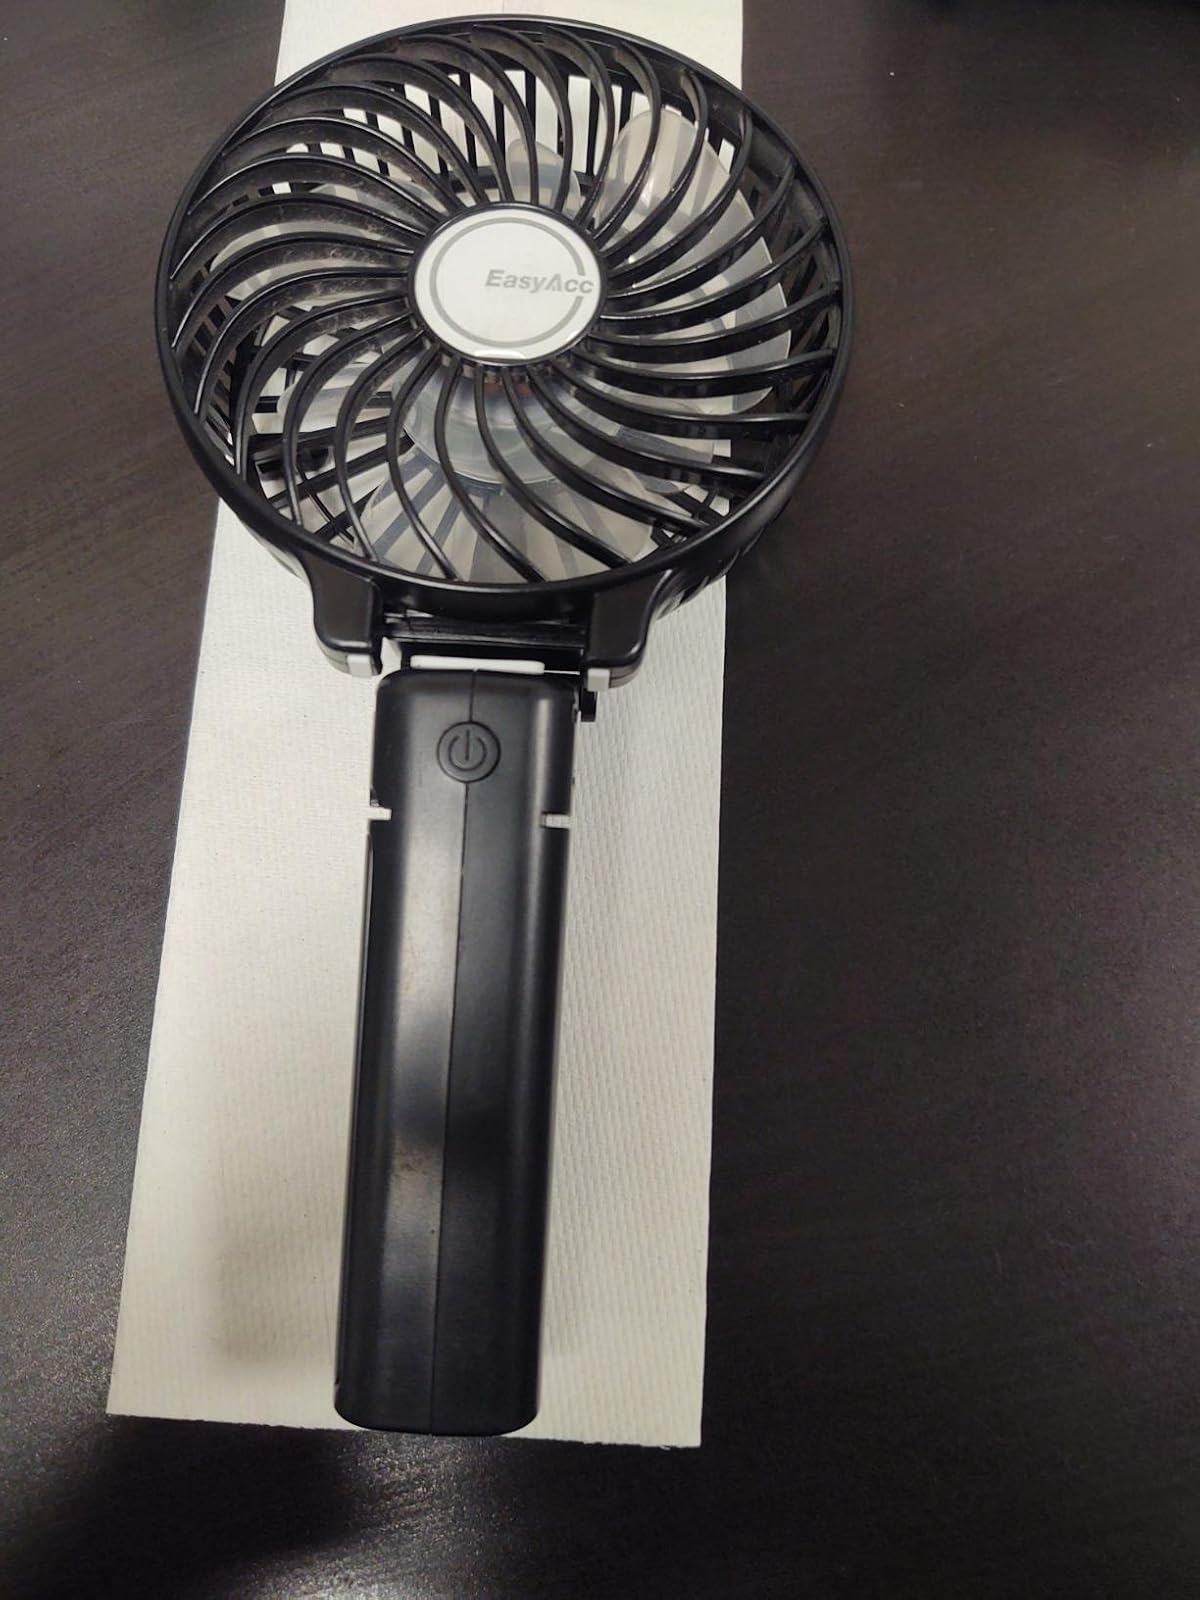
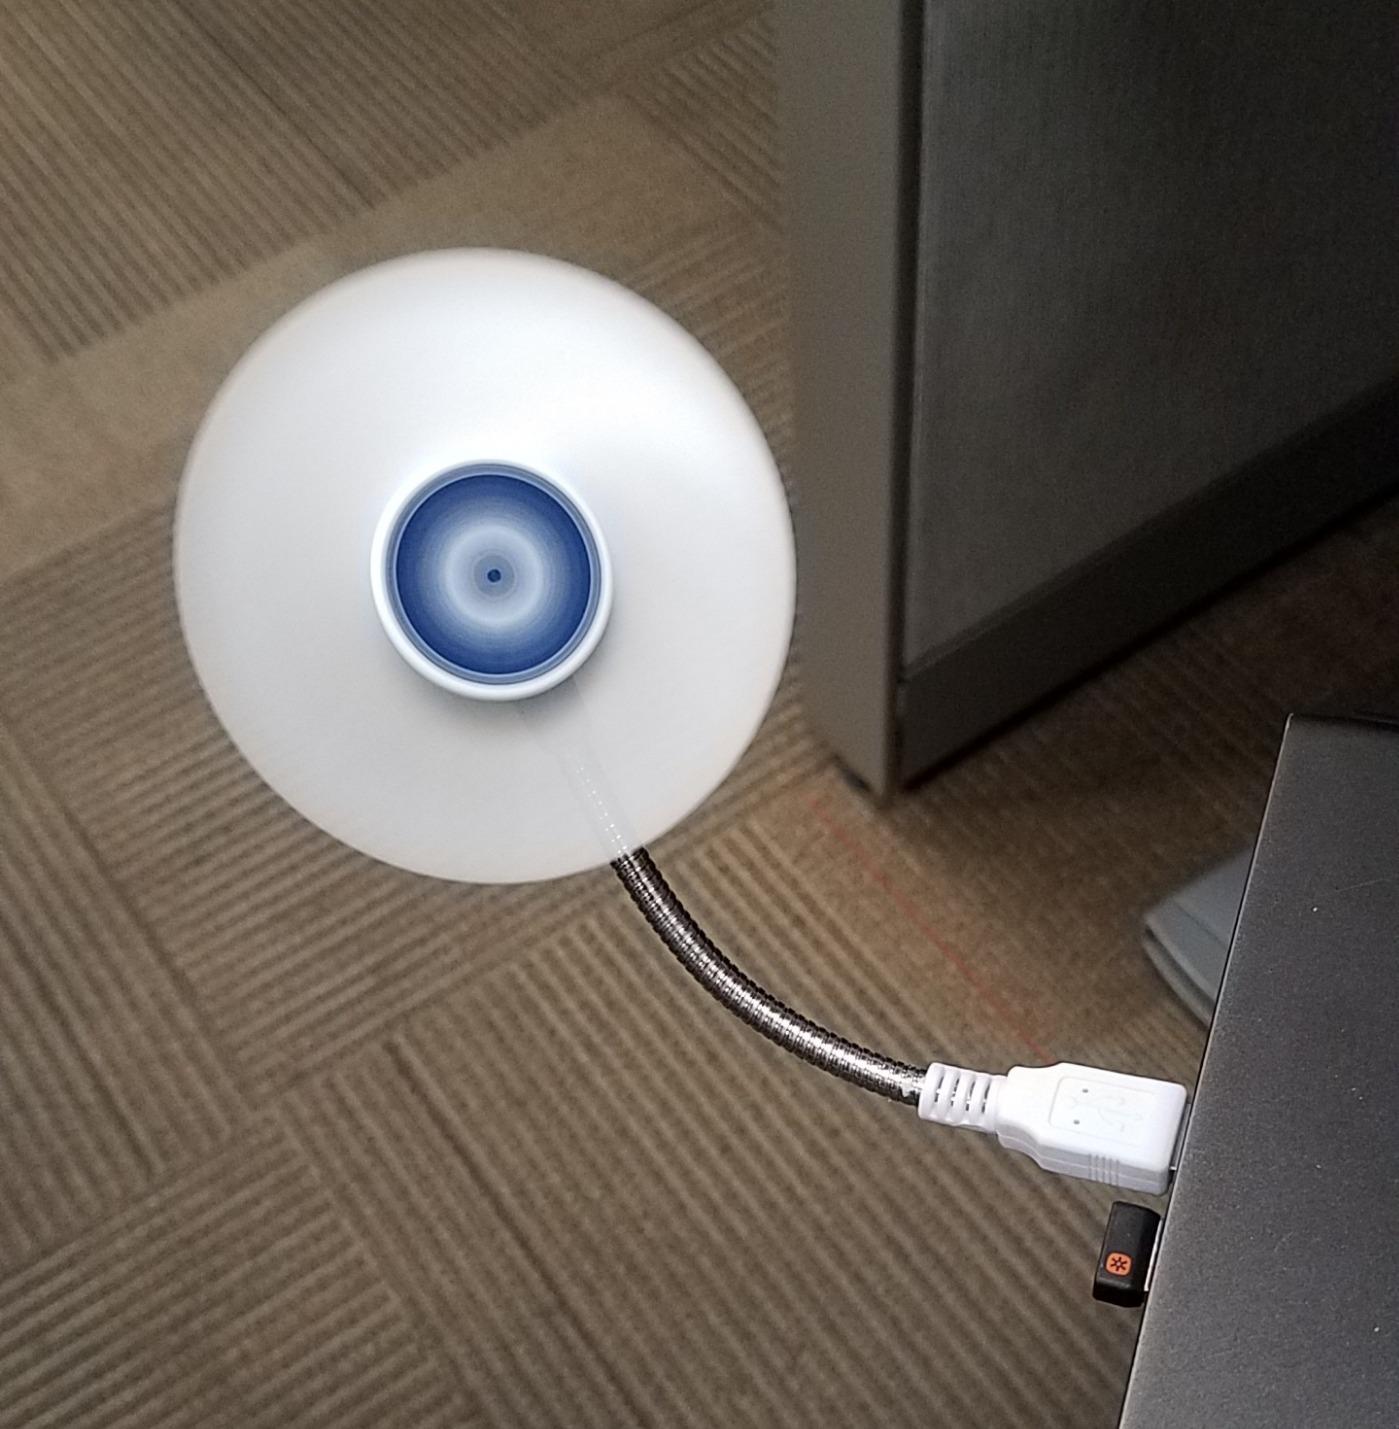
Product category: fan
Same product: no